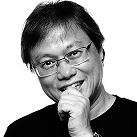
Age: 48